Paul Ryan

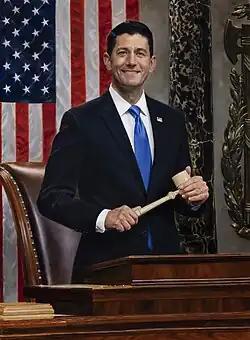
Official portrait by Leslie W. Bowman, 2023

After Donald Trump became the presumptive Republican nominee in the 2016 presidential election on May 4, 2016, Ryan was hesitant to endorse him, stating on May 5 that he was "not ready". Ryan and Trump met in private on May 12, releasing a joint statement afterward, acknowledging their differences but stating "we recognize that there are also many important areas of common ground." On June 2, Ryan announced his support for Trump in an op-ed in "The Janesville Gazette".